List of Armenian monarchs

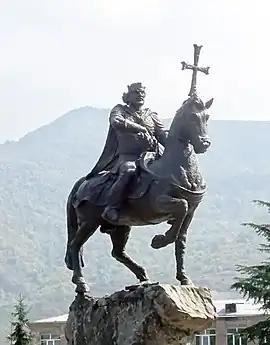
Statue of Ashot II

After more than four centuries of dormancy, the Armenian kingdom was restored under the Bagratuni dynasty, from which several presiding princes had hailed. The Abbasid caliphs were prominent supporters of the Bagratuni princes gaining power over other Armenian nobles due to fears of Byzantine influence in the region. In 884, Prince Ashot V Bagratuni was crowned king (as Ashot I) by his peers. Ashot's new position was recognised by both the Byzantine Empire and the Abbasid Caliphate; Emperor Basil I and Caliph Al-Mu'tamid each sent him a royal crown.